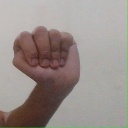
अक्षर: ठ